Irving Shipbuilding

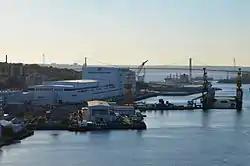
The modernized Halifax Shipyard in 2015

In 2019 the Canadian government granted Irving Shipbuilding a $500-million contract to do maintenance work on at least three of its Halifax class frigates as part of an overall $7 billion commitment to all 12.